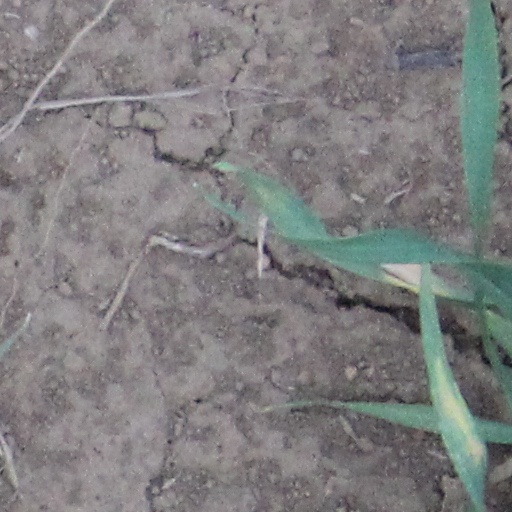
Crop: wheat